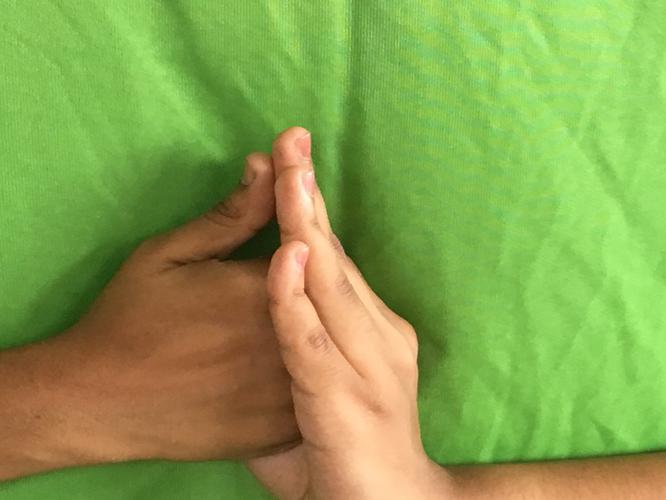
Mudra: Shanka
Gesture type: double_hand